Pederstrup

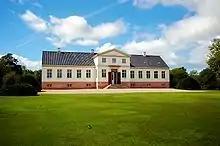
Pederstrup

Pederstrup is a historic manor house located north of Nakskov on the Danish island of Lolland. The half-timbered building from 1686 was rebuilt from 1813 to 1822 in the Neoclassical style by the statesman Christian Ditlev Frederik Reventlow. Since 1940, it has housed the Reventlow Museum.